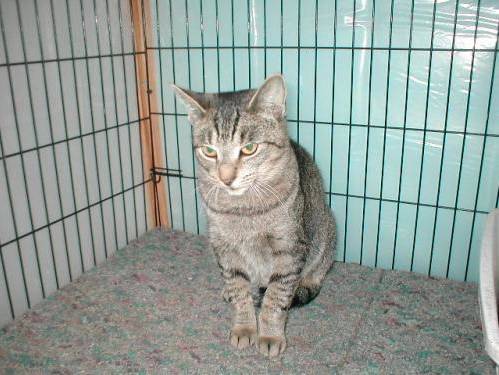
Label: cat